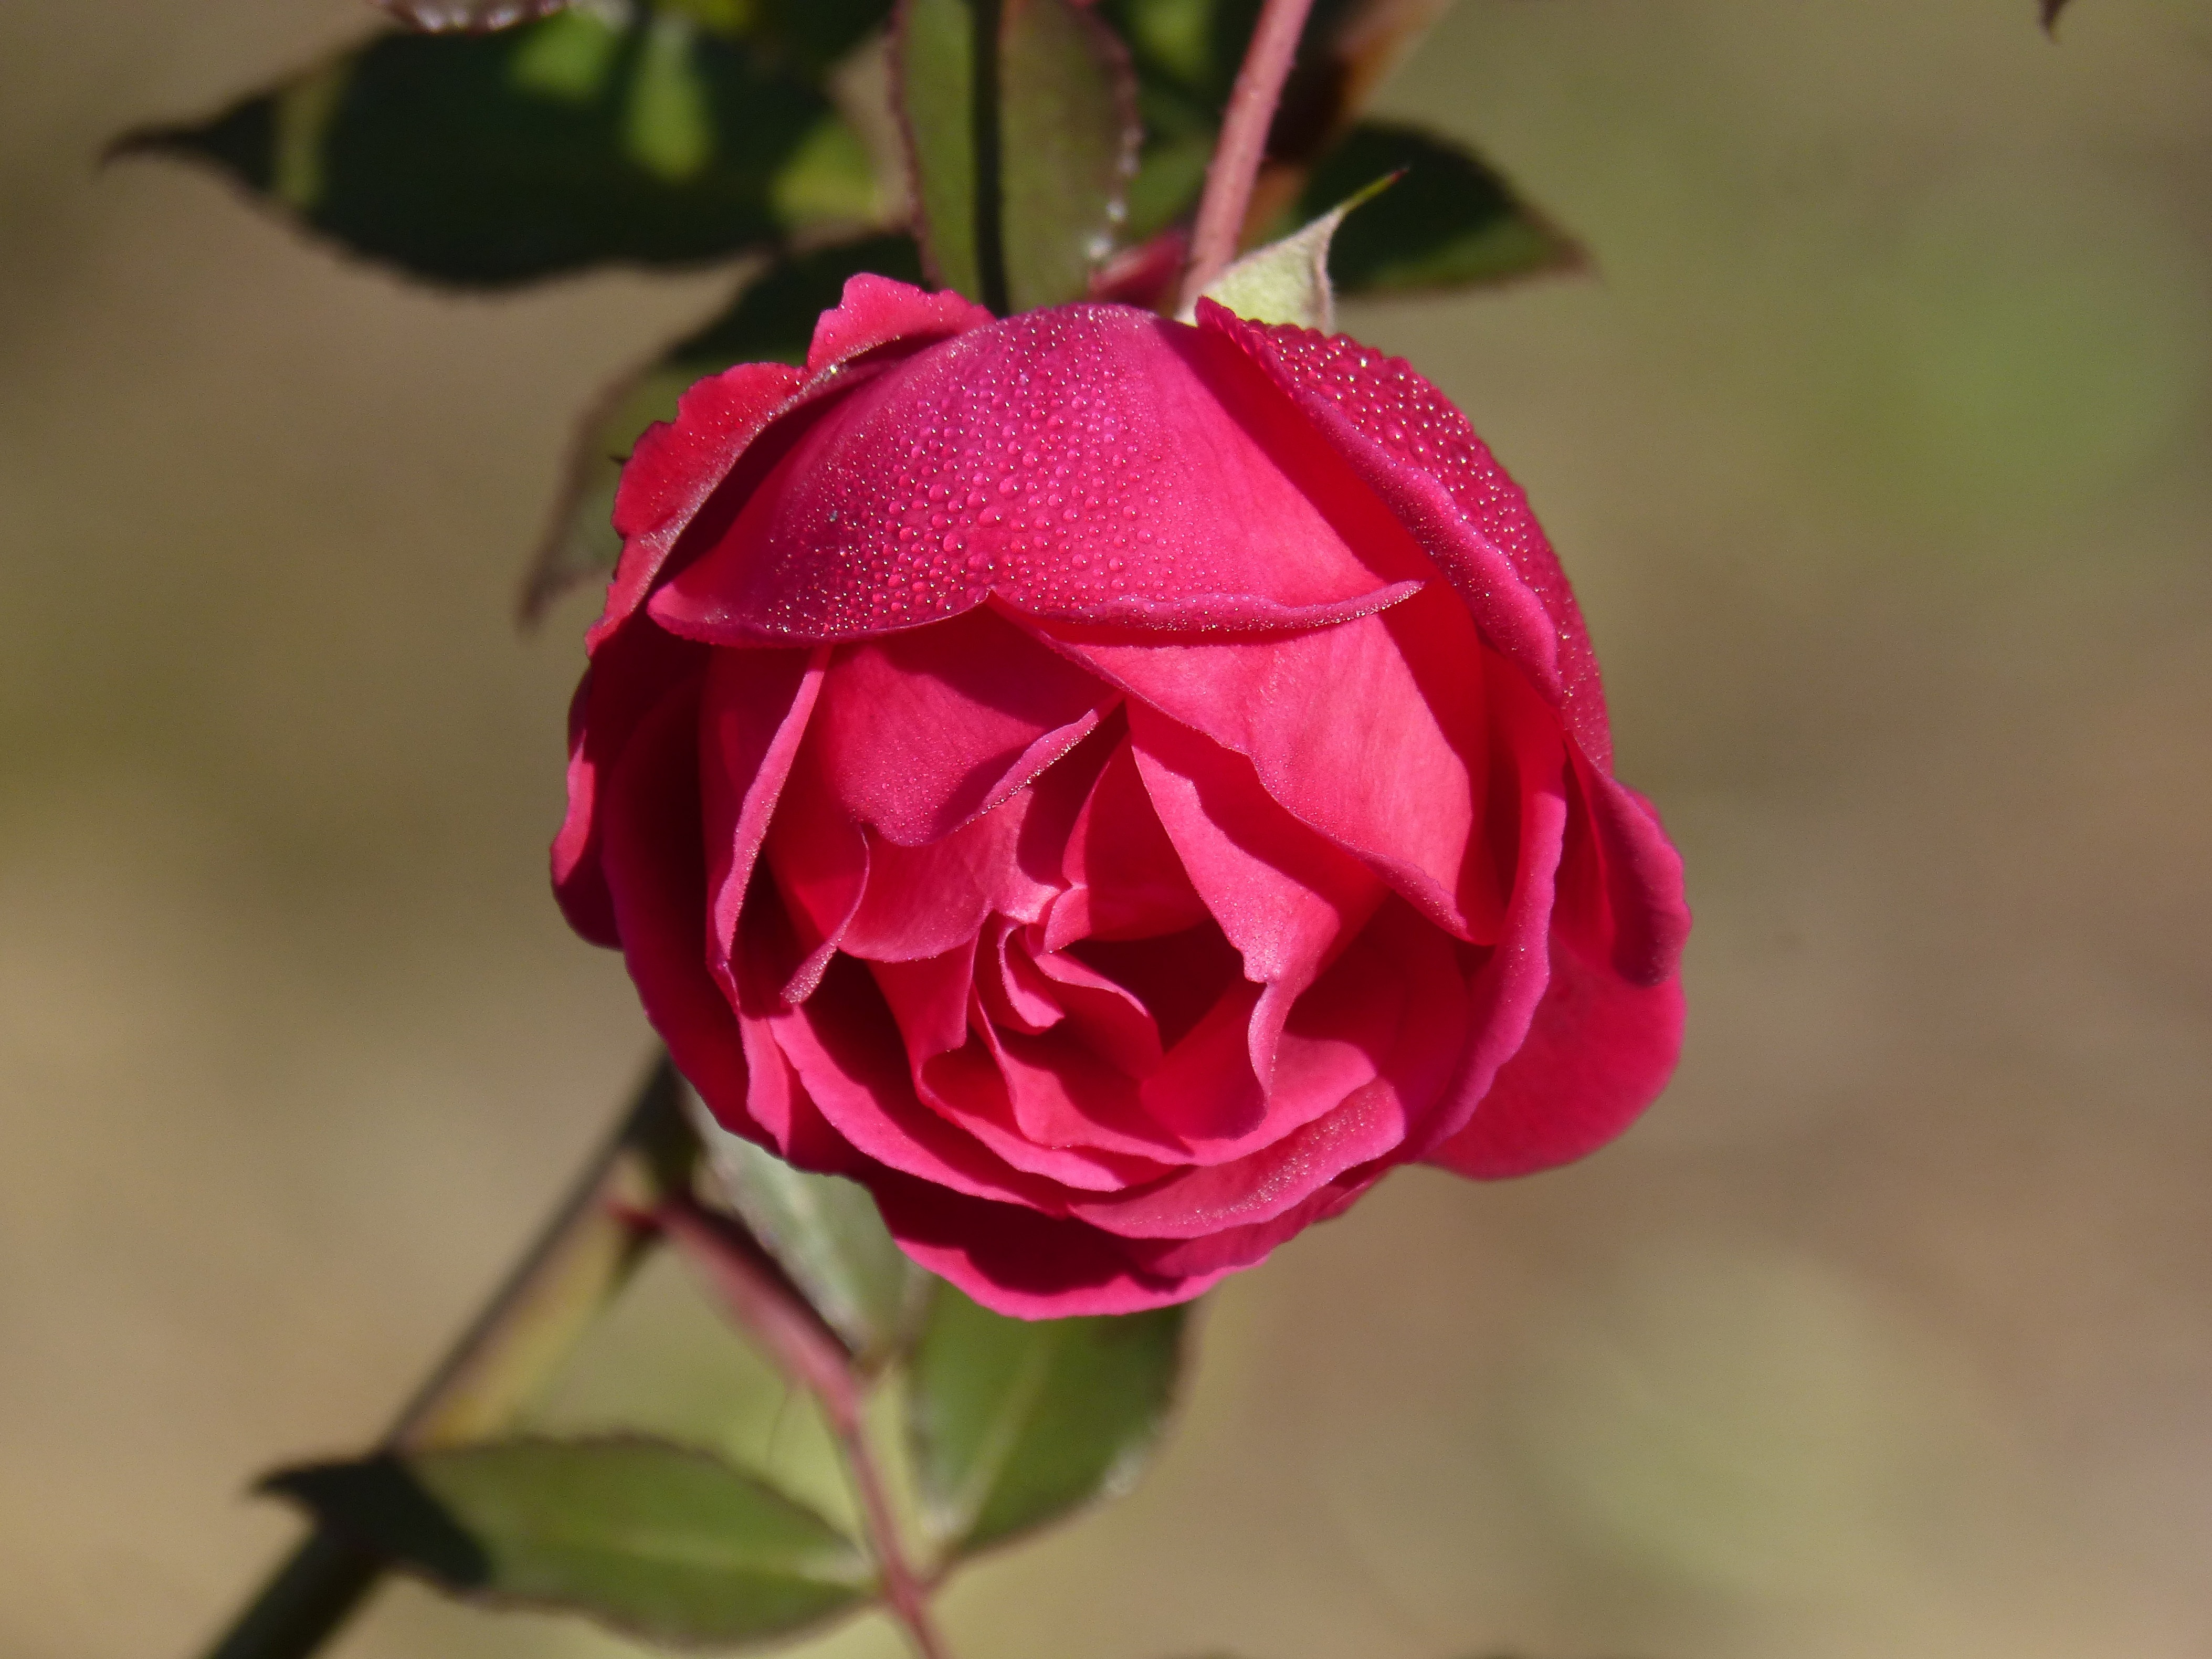
plant, flower, petal, rose, red, pink, flora, close up, rosa, rocio, bud, floribunda, macro photography, rosebush, flowering plant, garden roses, rose family, plant stem, land plant, rosa centifolia, rose order, flower freshness